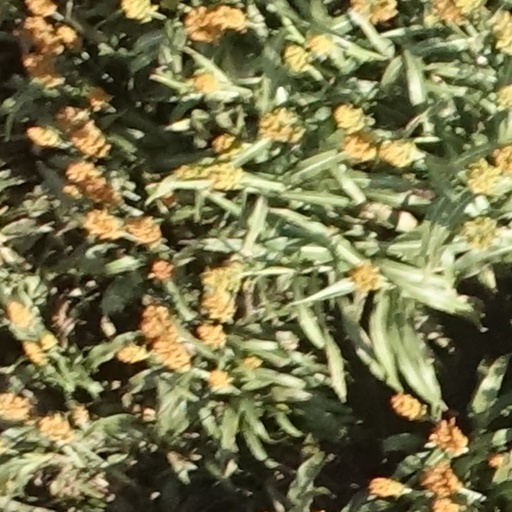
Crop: sorghum